Suwama

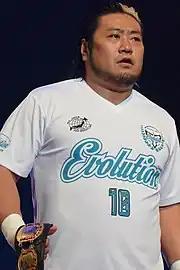
Suwama wearing a t-shirt with the logo of Evolution, the unit he has led since 2012

Suwama returned to the ring on July 14, 2016. On September 19, Suwama defeated Zeus in the finals to win the 2016 Ōdō Tournament. Suwama would then unsuccessfully challenge the Triple Crown Heavyweight Champion Kento Miyahara on November 27. On September 23, 2017, Suwama won his second Ōdō Tournament in a row. On October 9, Suwama defeated Miyahara to win the Triple Crown for a record sixth time. He lost the title to Joe Doering on October 21.